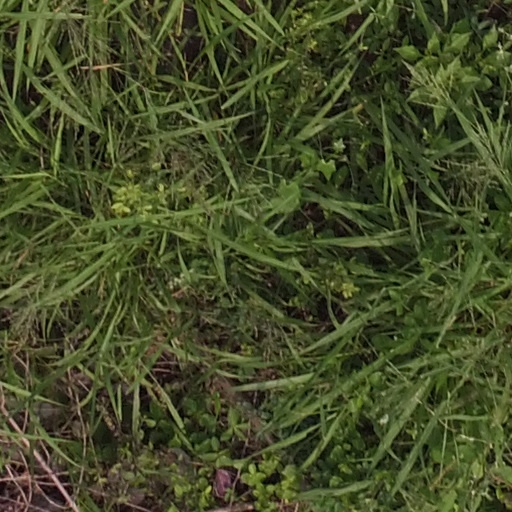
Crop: maize; corn